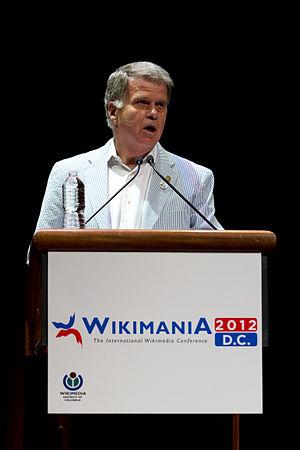
David Ferriero, 10e archiviste des Etats-Unis d'Amérique, lors de la conférence de clôture de Wikimania 2012, le 14 juillet 2012
David Sean Ferriero est un bibliothécaire, administrateur de bibliothèque et le 10ᵉ archiviste des États-Unis.